Ramogi Huma

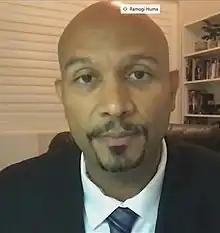
Huma in 2020

Ramogi Huma is the executive director of the National College Players Association (NCPA), a 501c3 nonprofit advocacy group launched by UCLA football players.